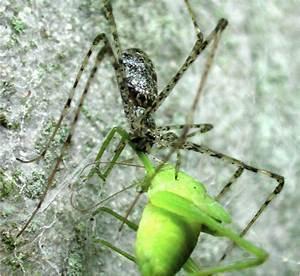
spider